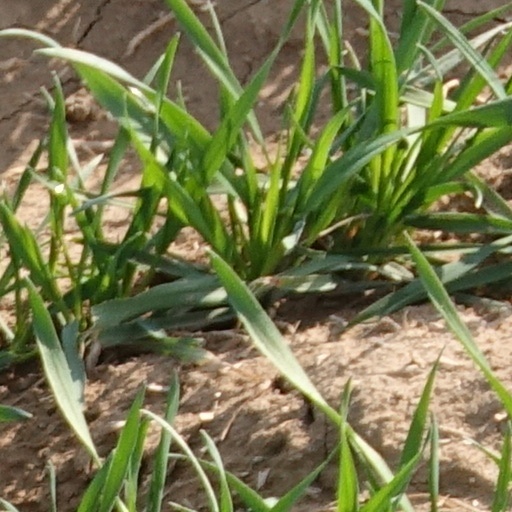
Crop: wheat